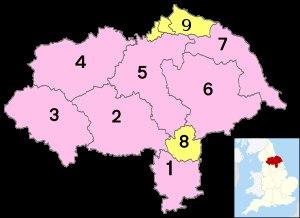
Le Yorkshire du Nord est un comté du nord de l'Angleterre. Créé en 1974, il couvre une superficie de 8 654 km², ce qui en fait le plus grand comté d'Angleterre. Comme son nom l'indique, il correspond à la partie nord du comté traditionnel de Yorkshire. Il est bordé à l'est par la mer du Nord. Du nord au sud, il est entouré par le Durham, la Cumbria, le Lancashire, le Yorkshire de l'Ouest, le Yorkshire du Sud et le Yorkshire de l'Est.